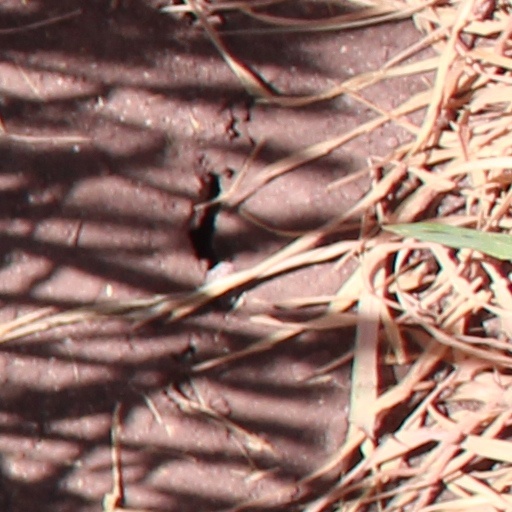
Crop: wheat